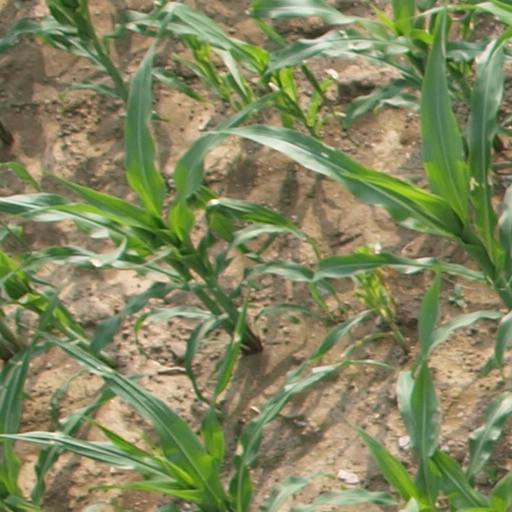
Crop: maize; corn